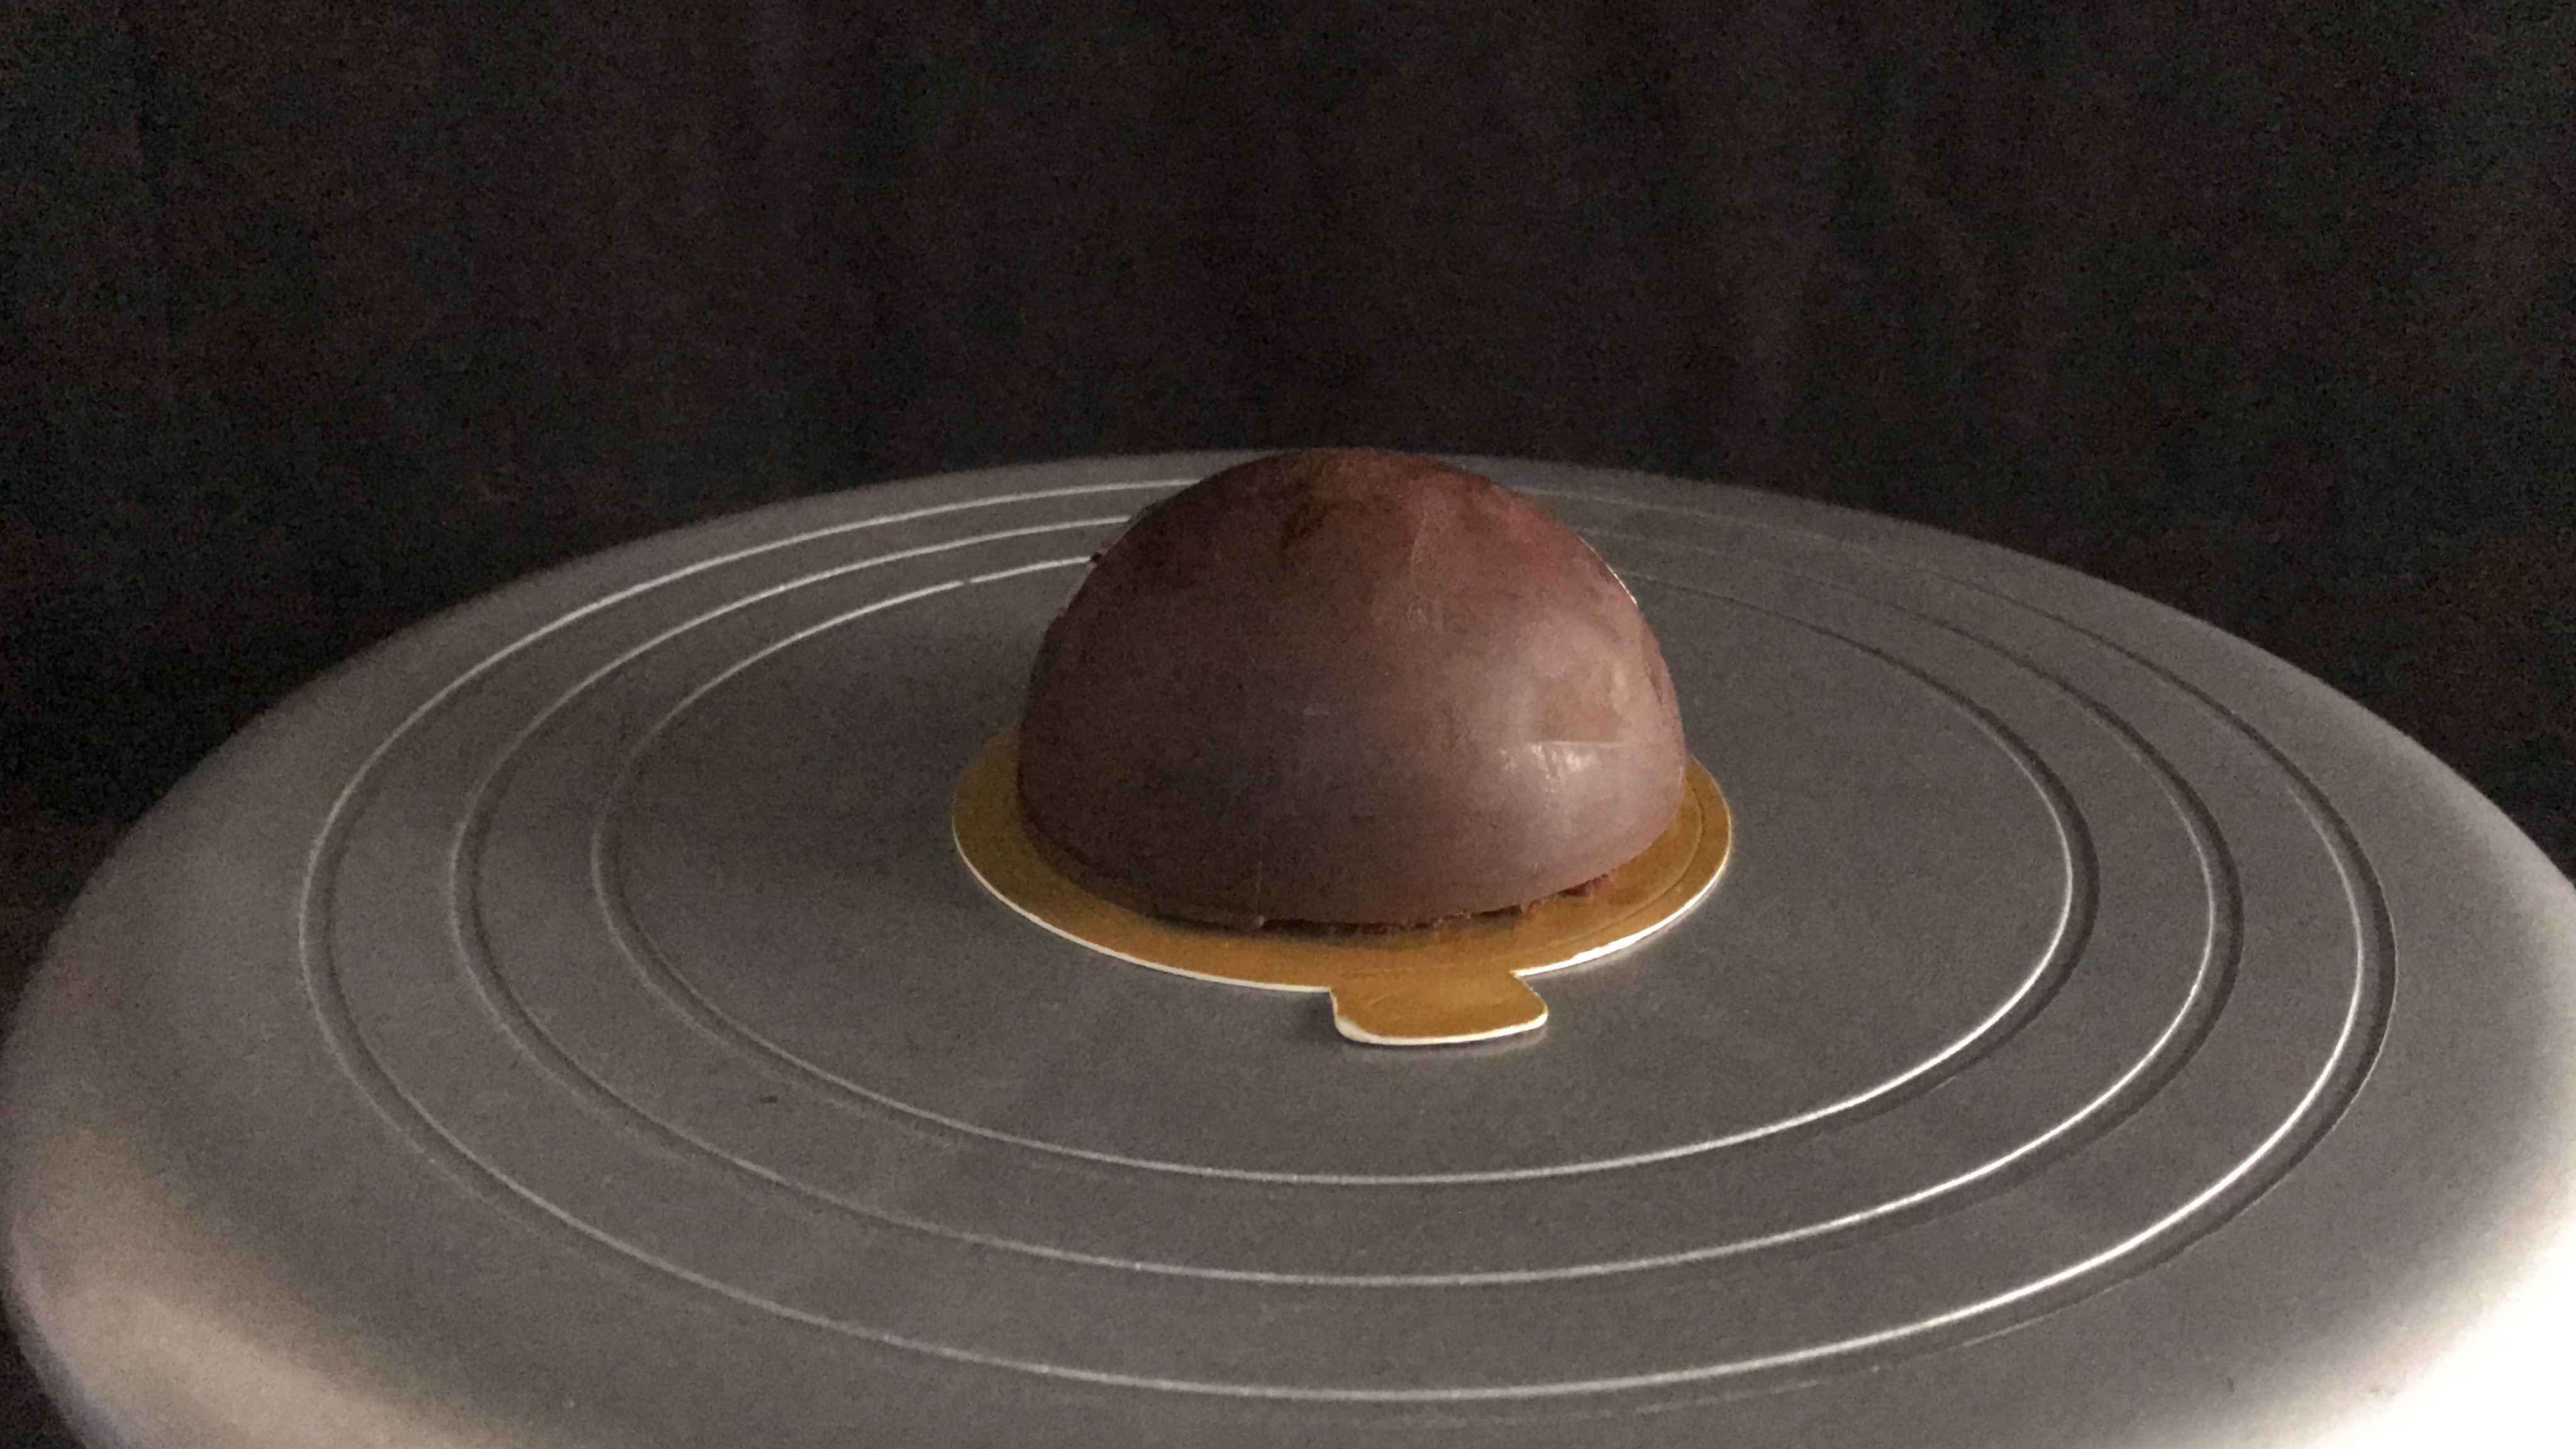
chocolate, dome, dessert, food, Bossche bol, cuisine, dish